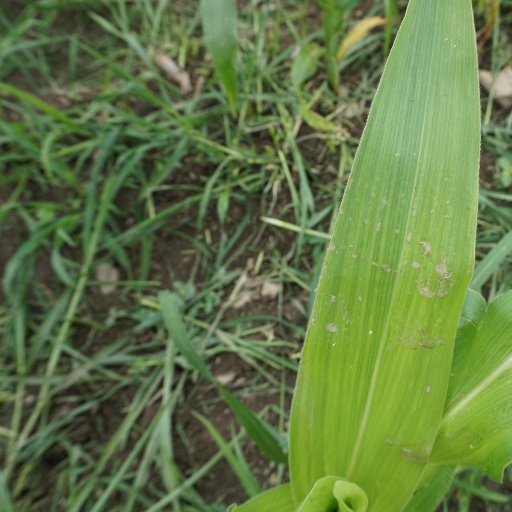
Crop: maize; corn